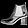
Label: Ankle boot